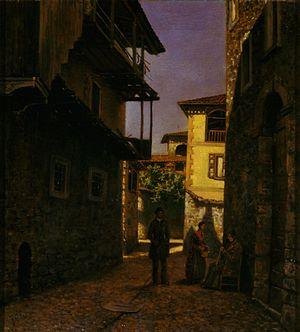
Fulvia Bisi est une peintre italienne, active au XIXᵉ et au début du XXᵉ siècle.